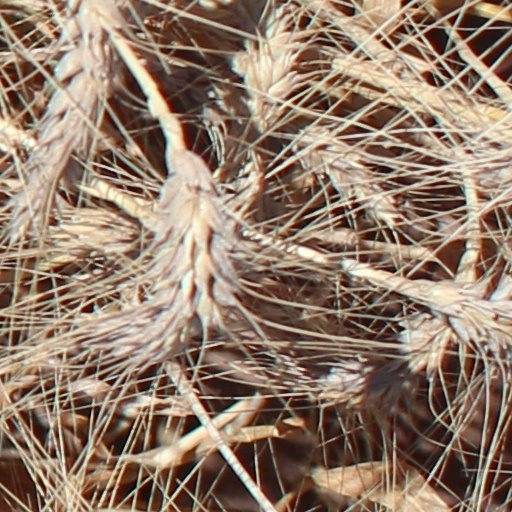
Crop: wheat